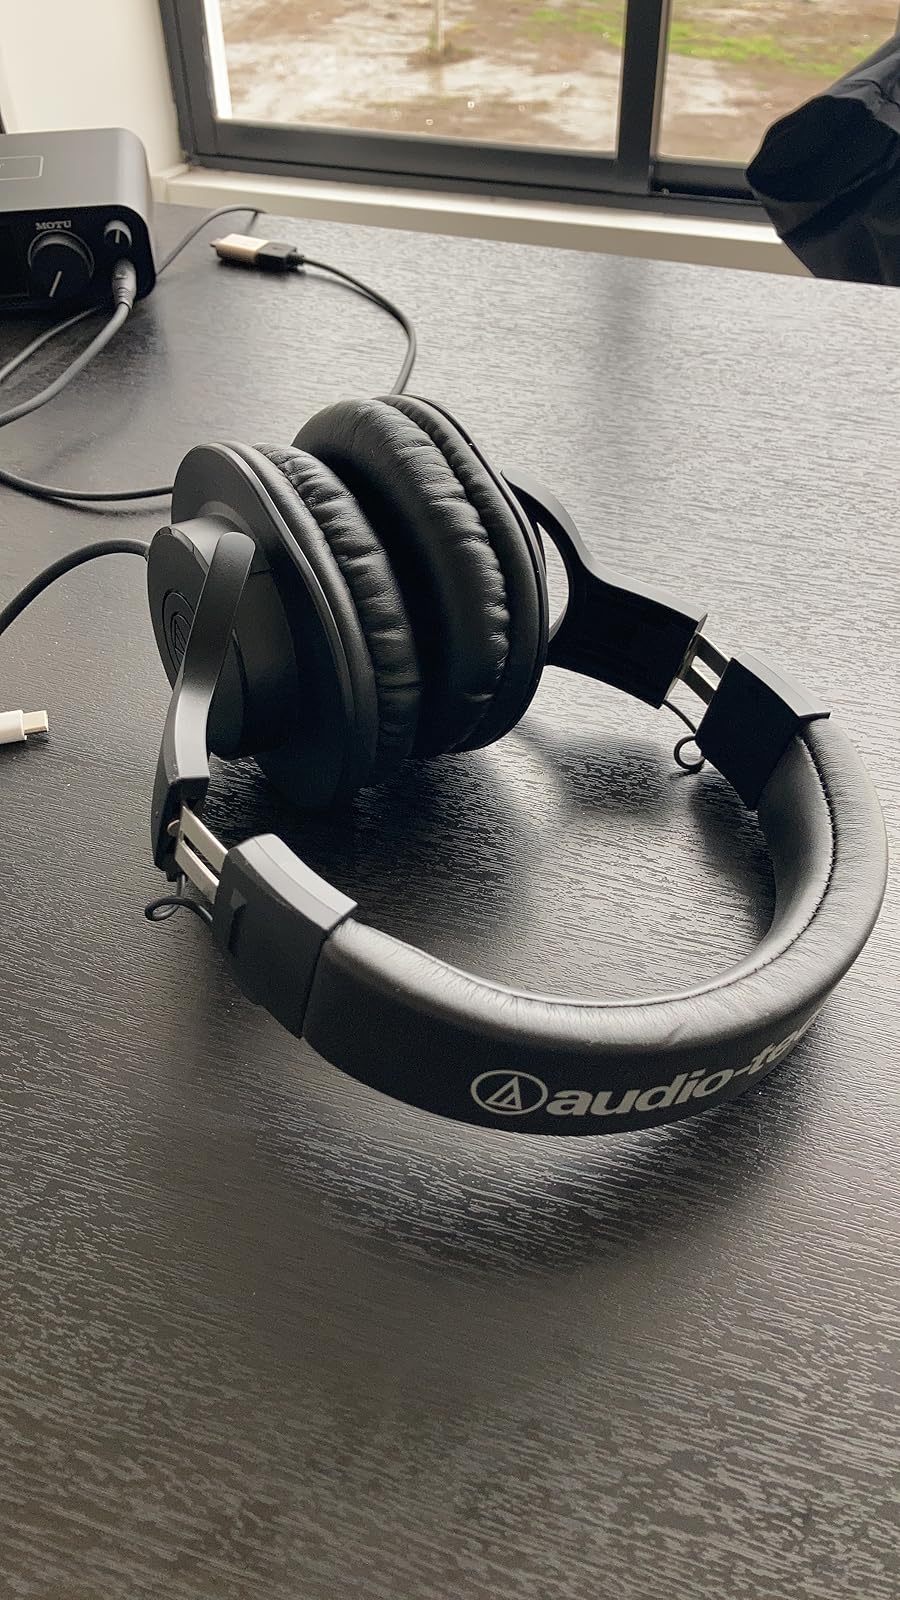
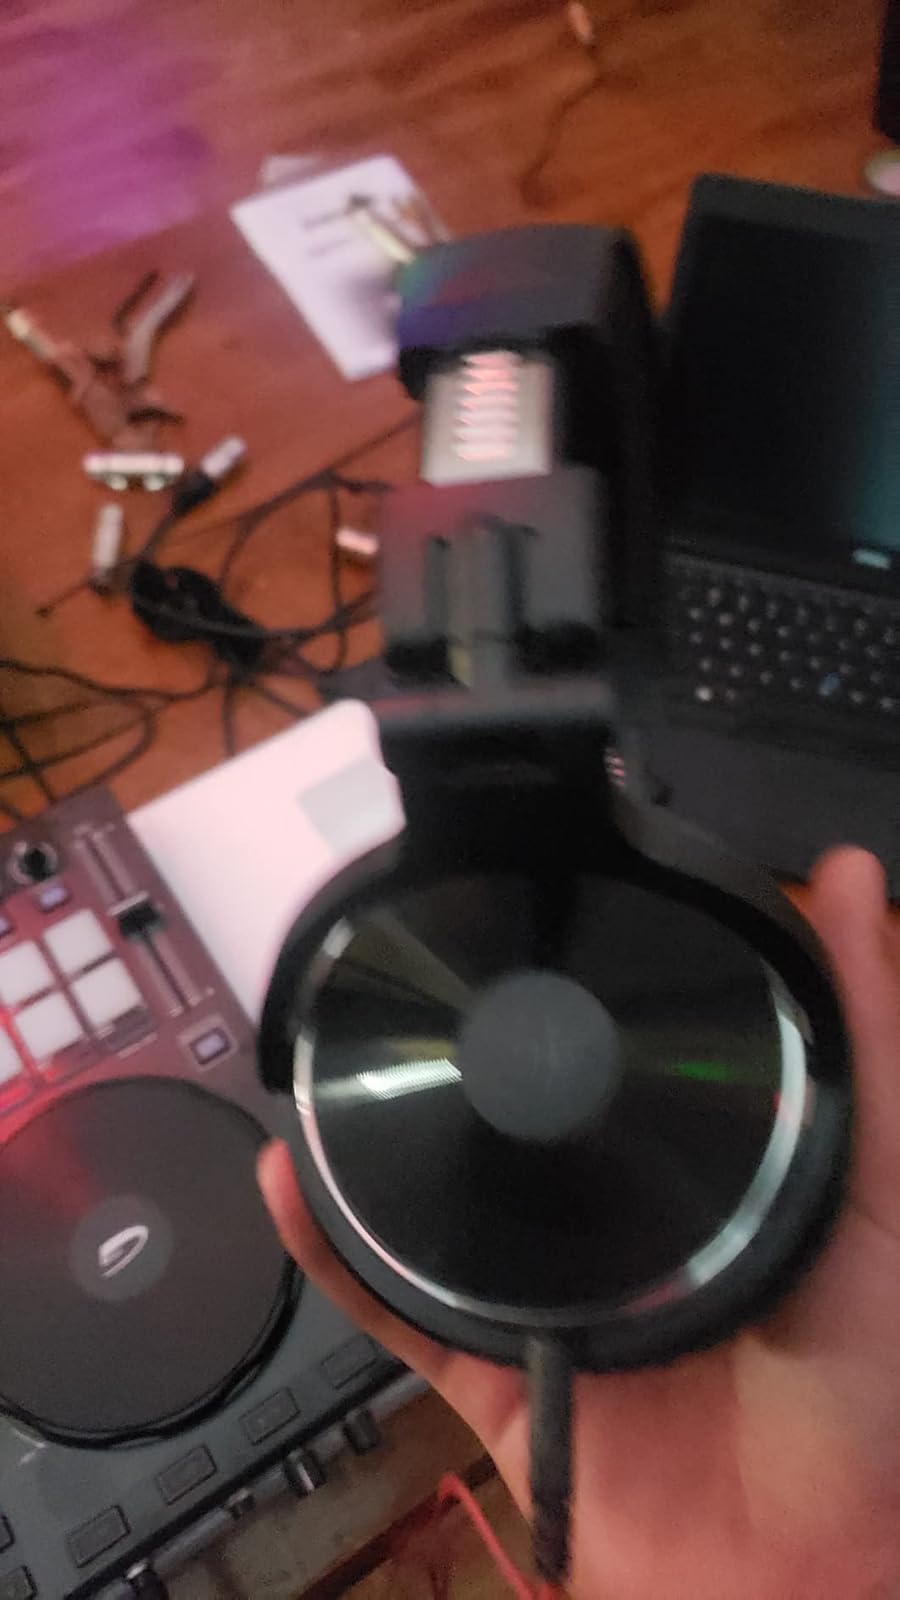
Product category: headphones
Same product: no